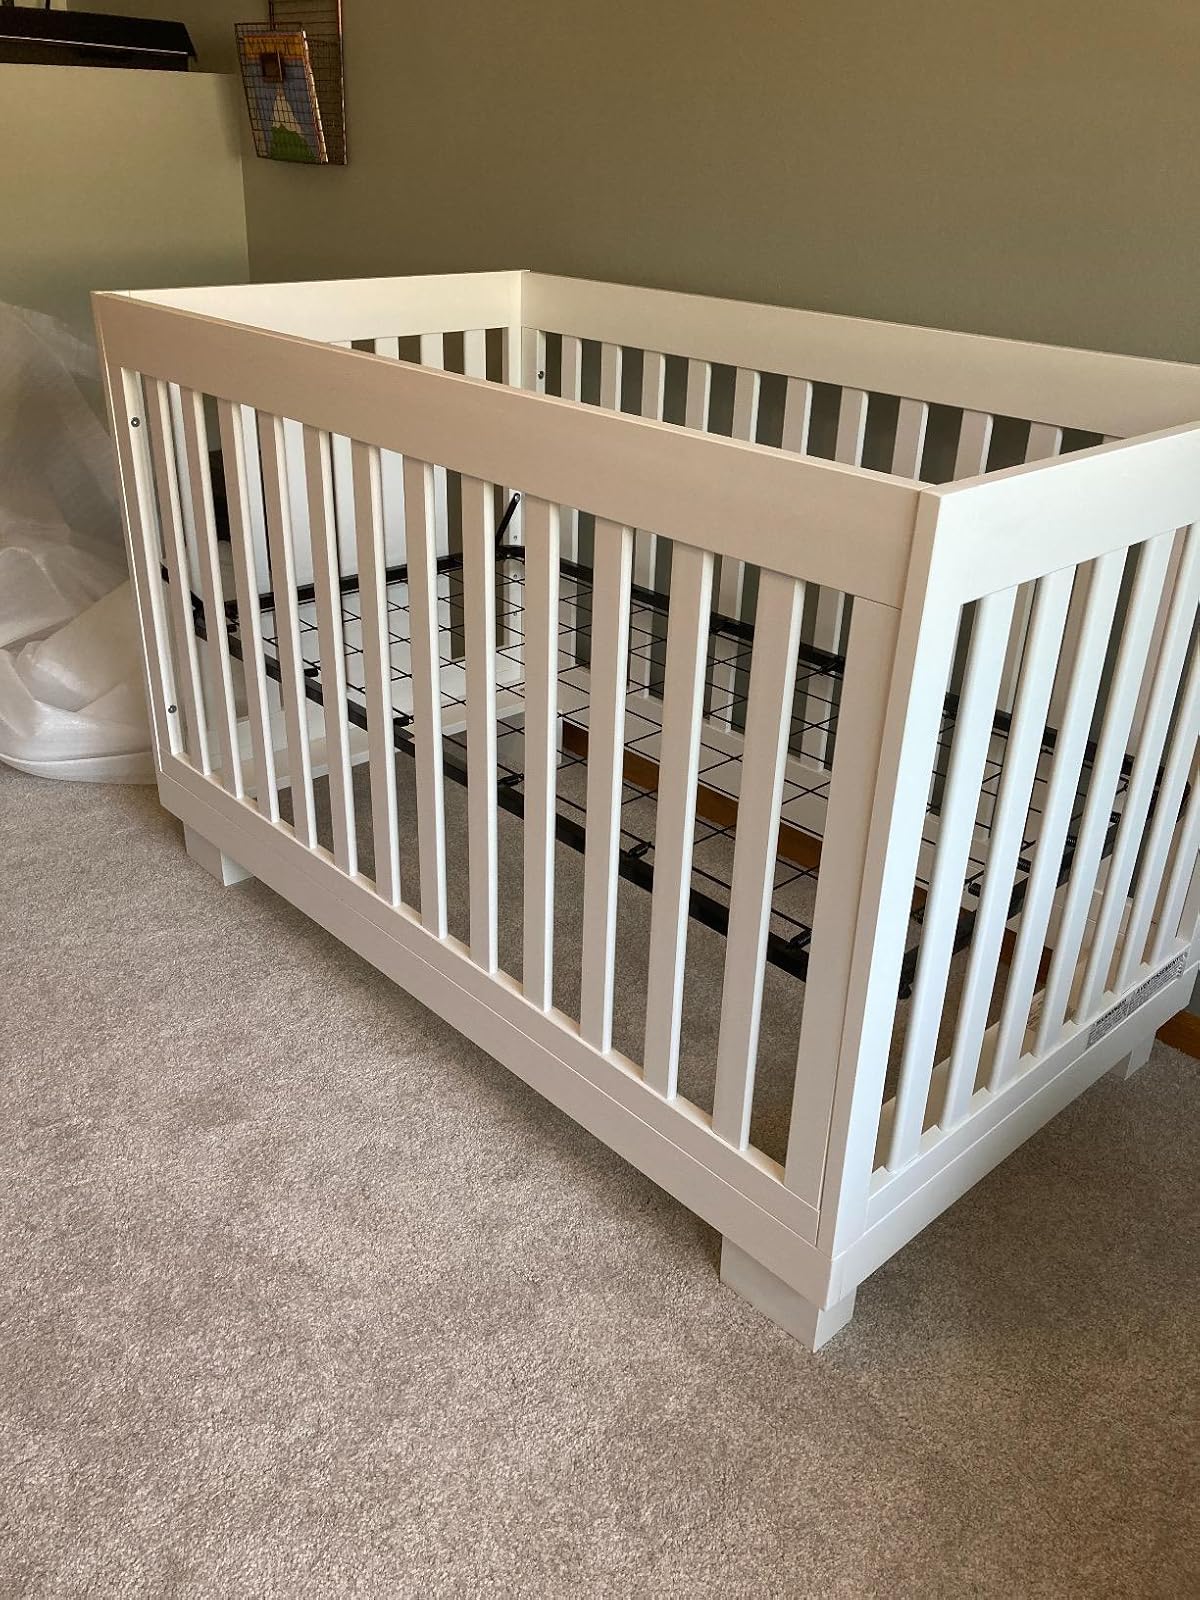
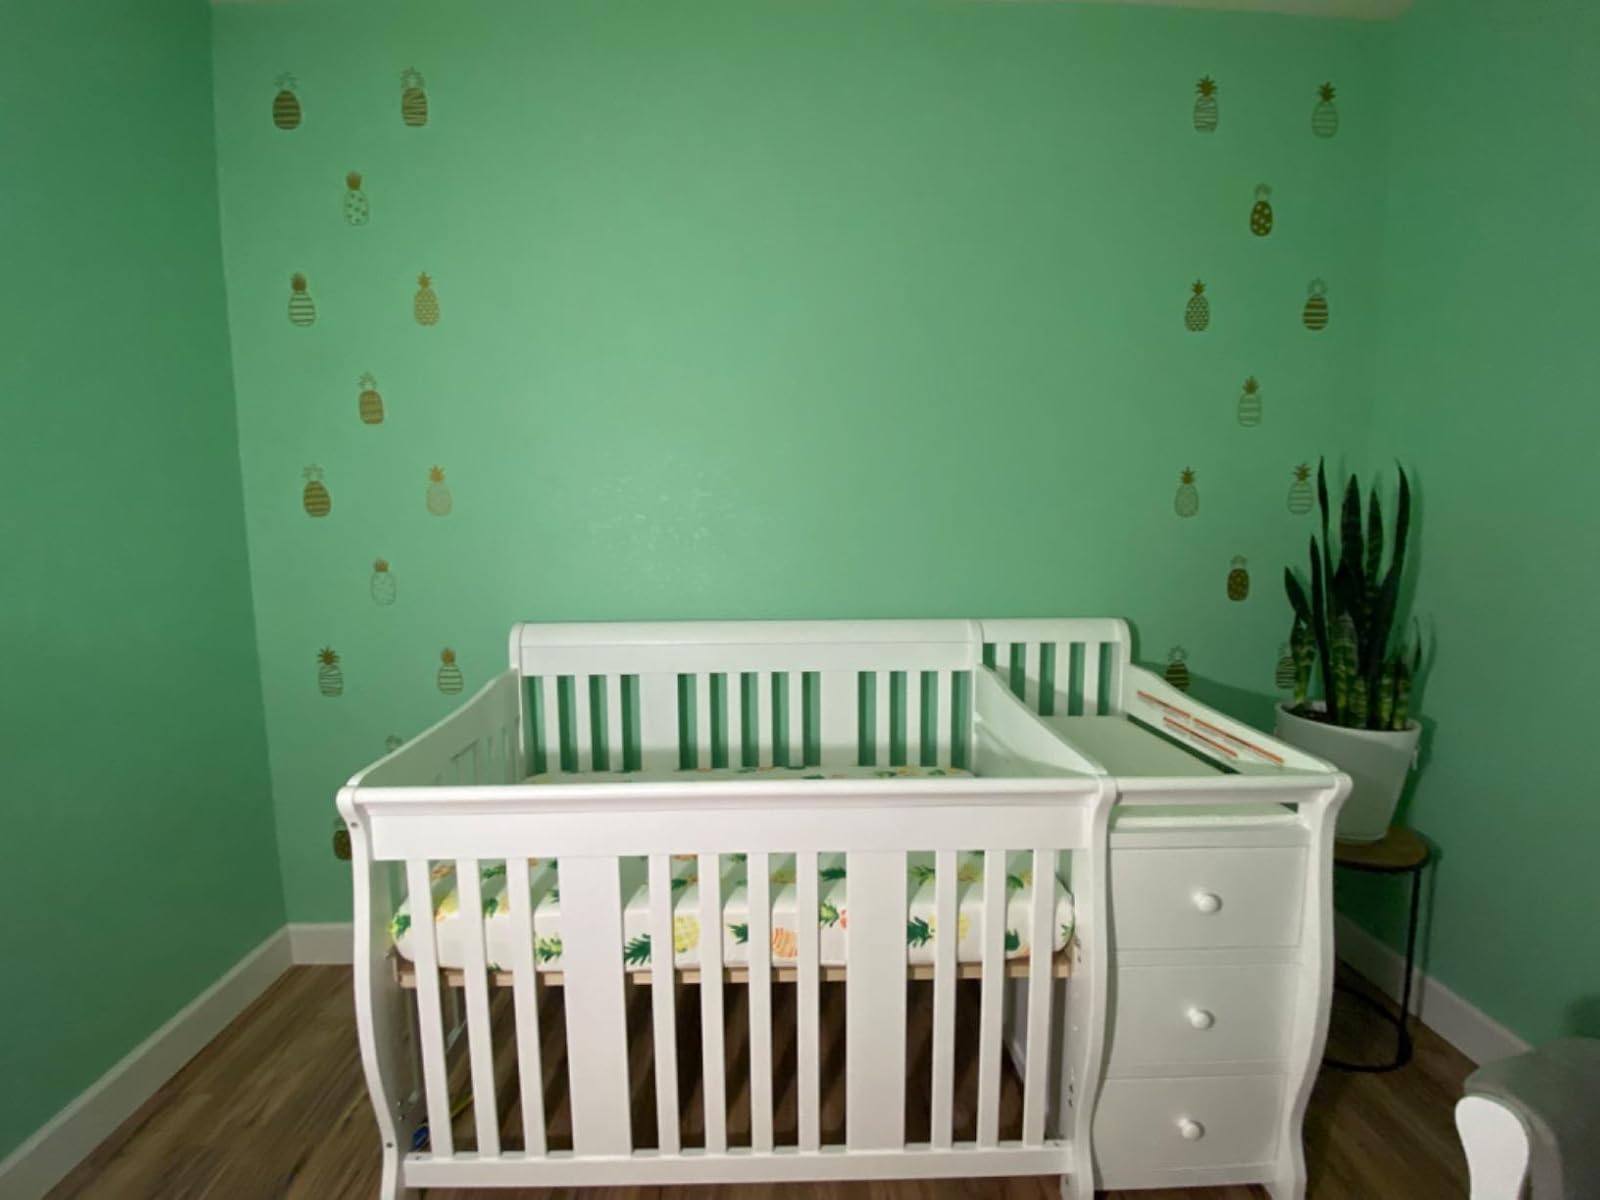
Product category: products_crib
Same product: no